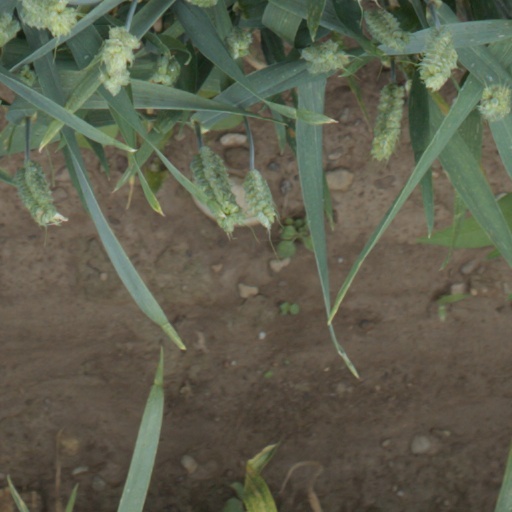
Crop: wheat